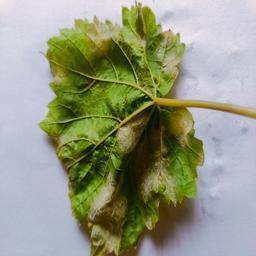
Label: Downy Mildew